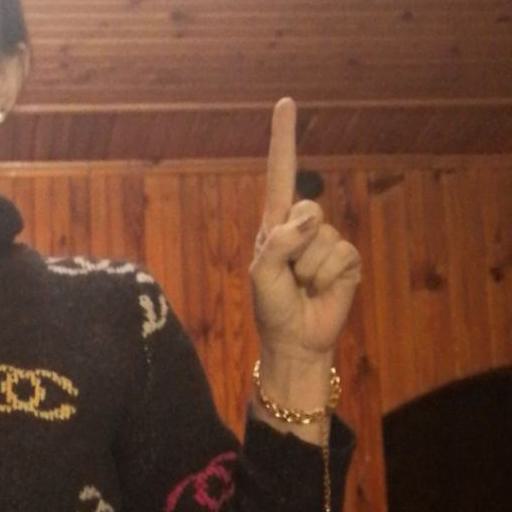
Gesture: one